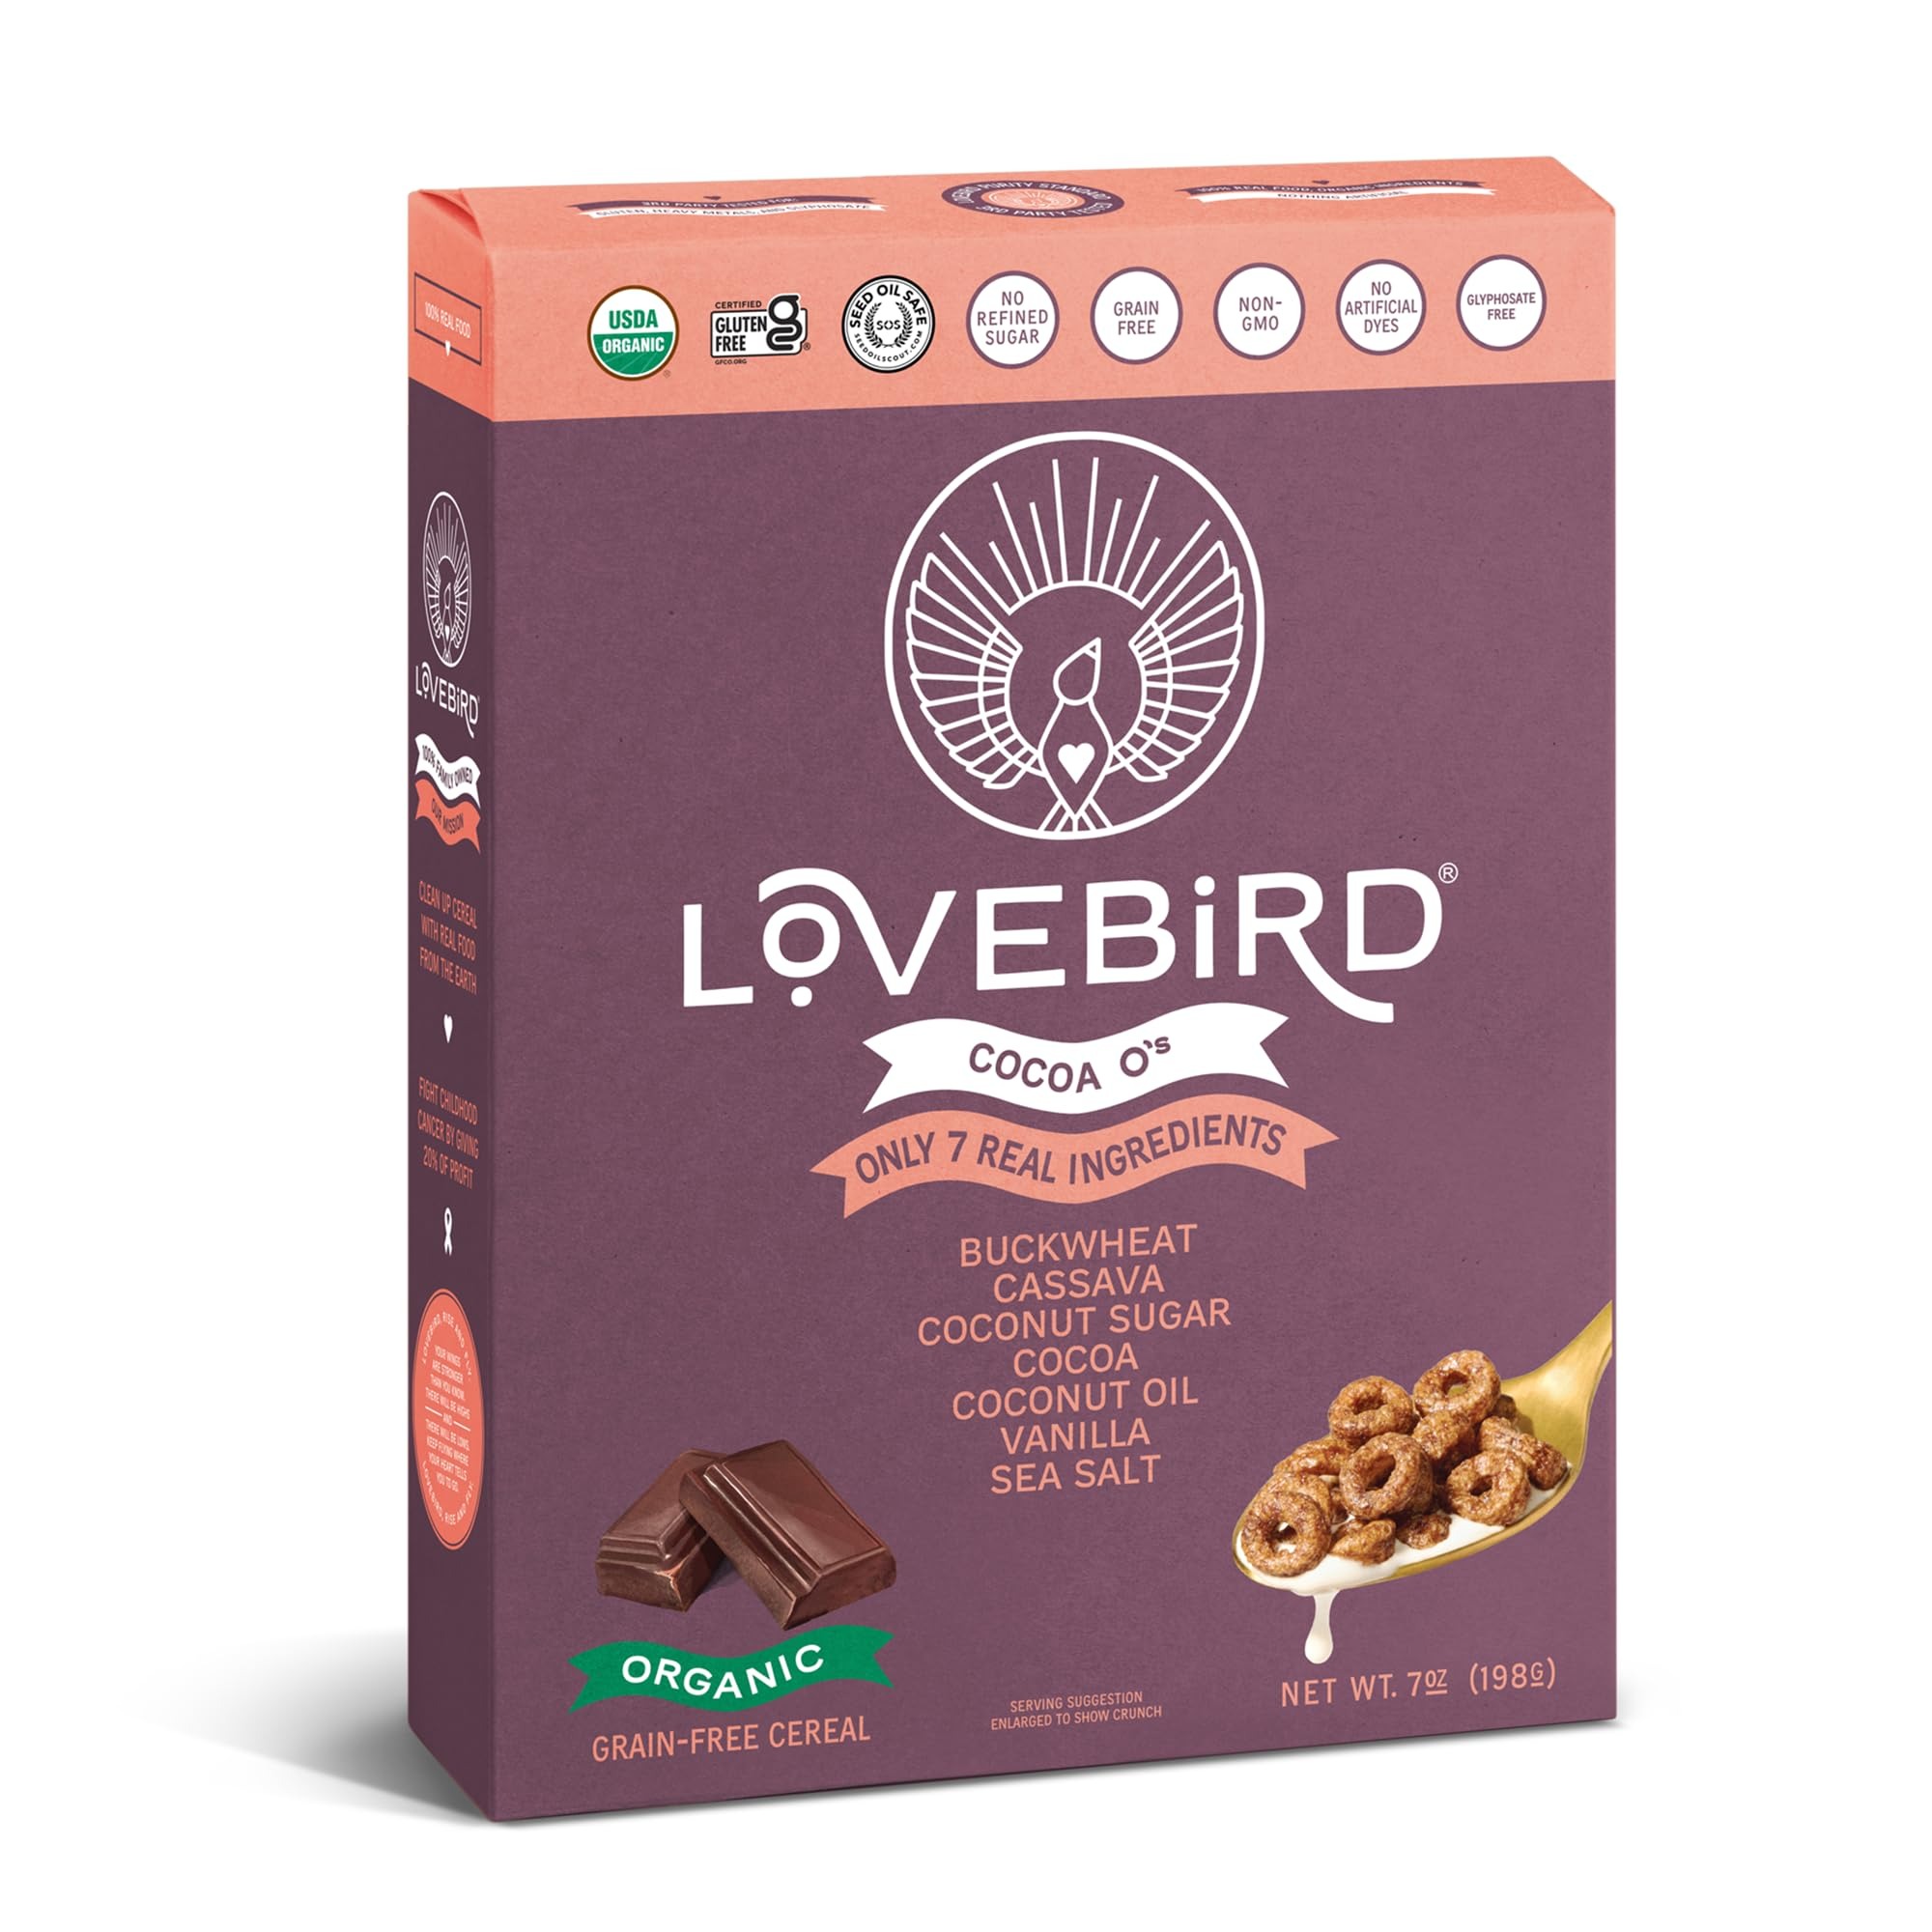
Item Name: Lovebird Organic Grain-Free Cocoa Cereal, 7 OZ
Product Description: Breakfast
Value: 7.0
Unit: Ounce

Price: 9.99